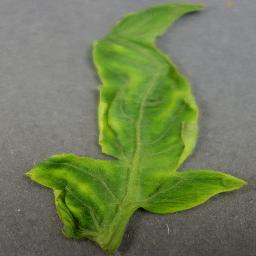
Label: Tomato___Tomato_Yellow_Leaf_Curl_Virus